WWE Intercontinental Championship

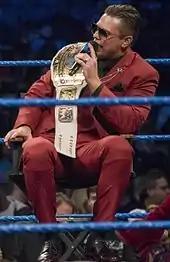
The Miz is an eight-time Intercontinental Champion, with the 2011–2019 design of the belt.

On October 2, 2011, at Hell in a Cell, Cody Rhodes reintroduced a modified version of Parks' 1985–1997 championship belt design with the white strap, with the modern WWE "scratch logo" and other embellishments. On August 18, 2014, the Intercontinental Championship belt, along with all other existing championship belts in WWE at the time, received a minor update, replacing the longstanding scratch logo with WWE's current logo that was originally used for the WWE Network that launched earlier that year in February.